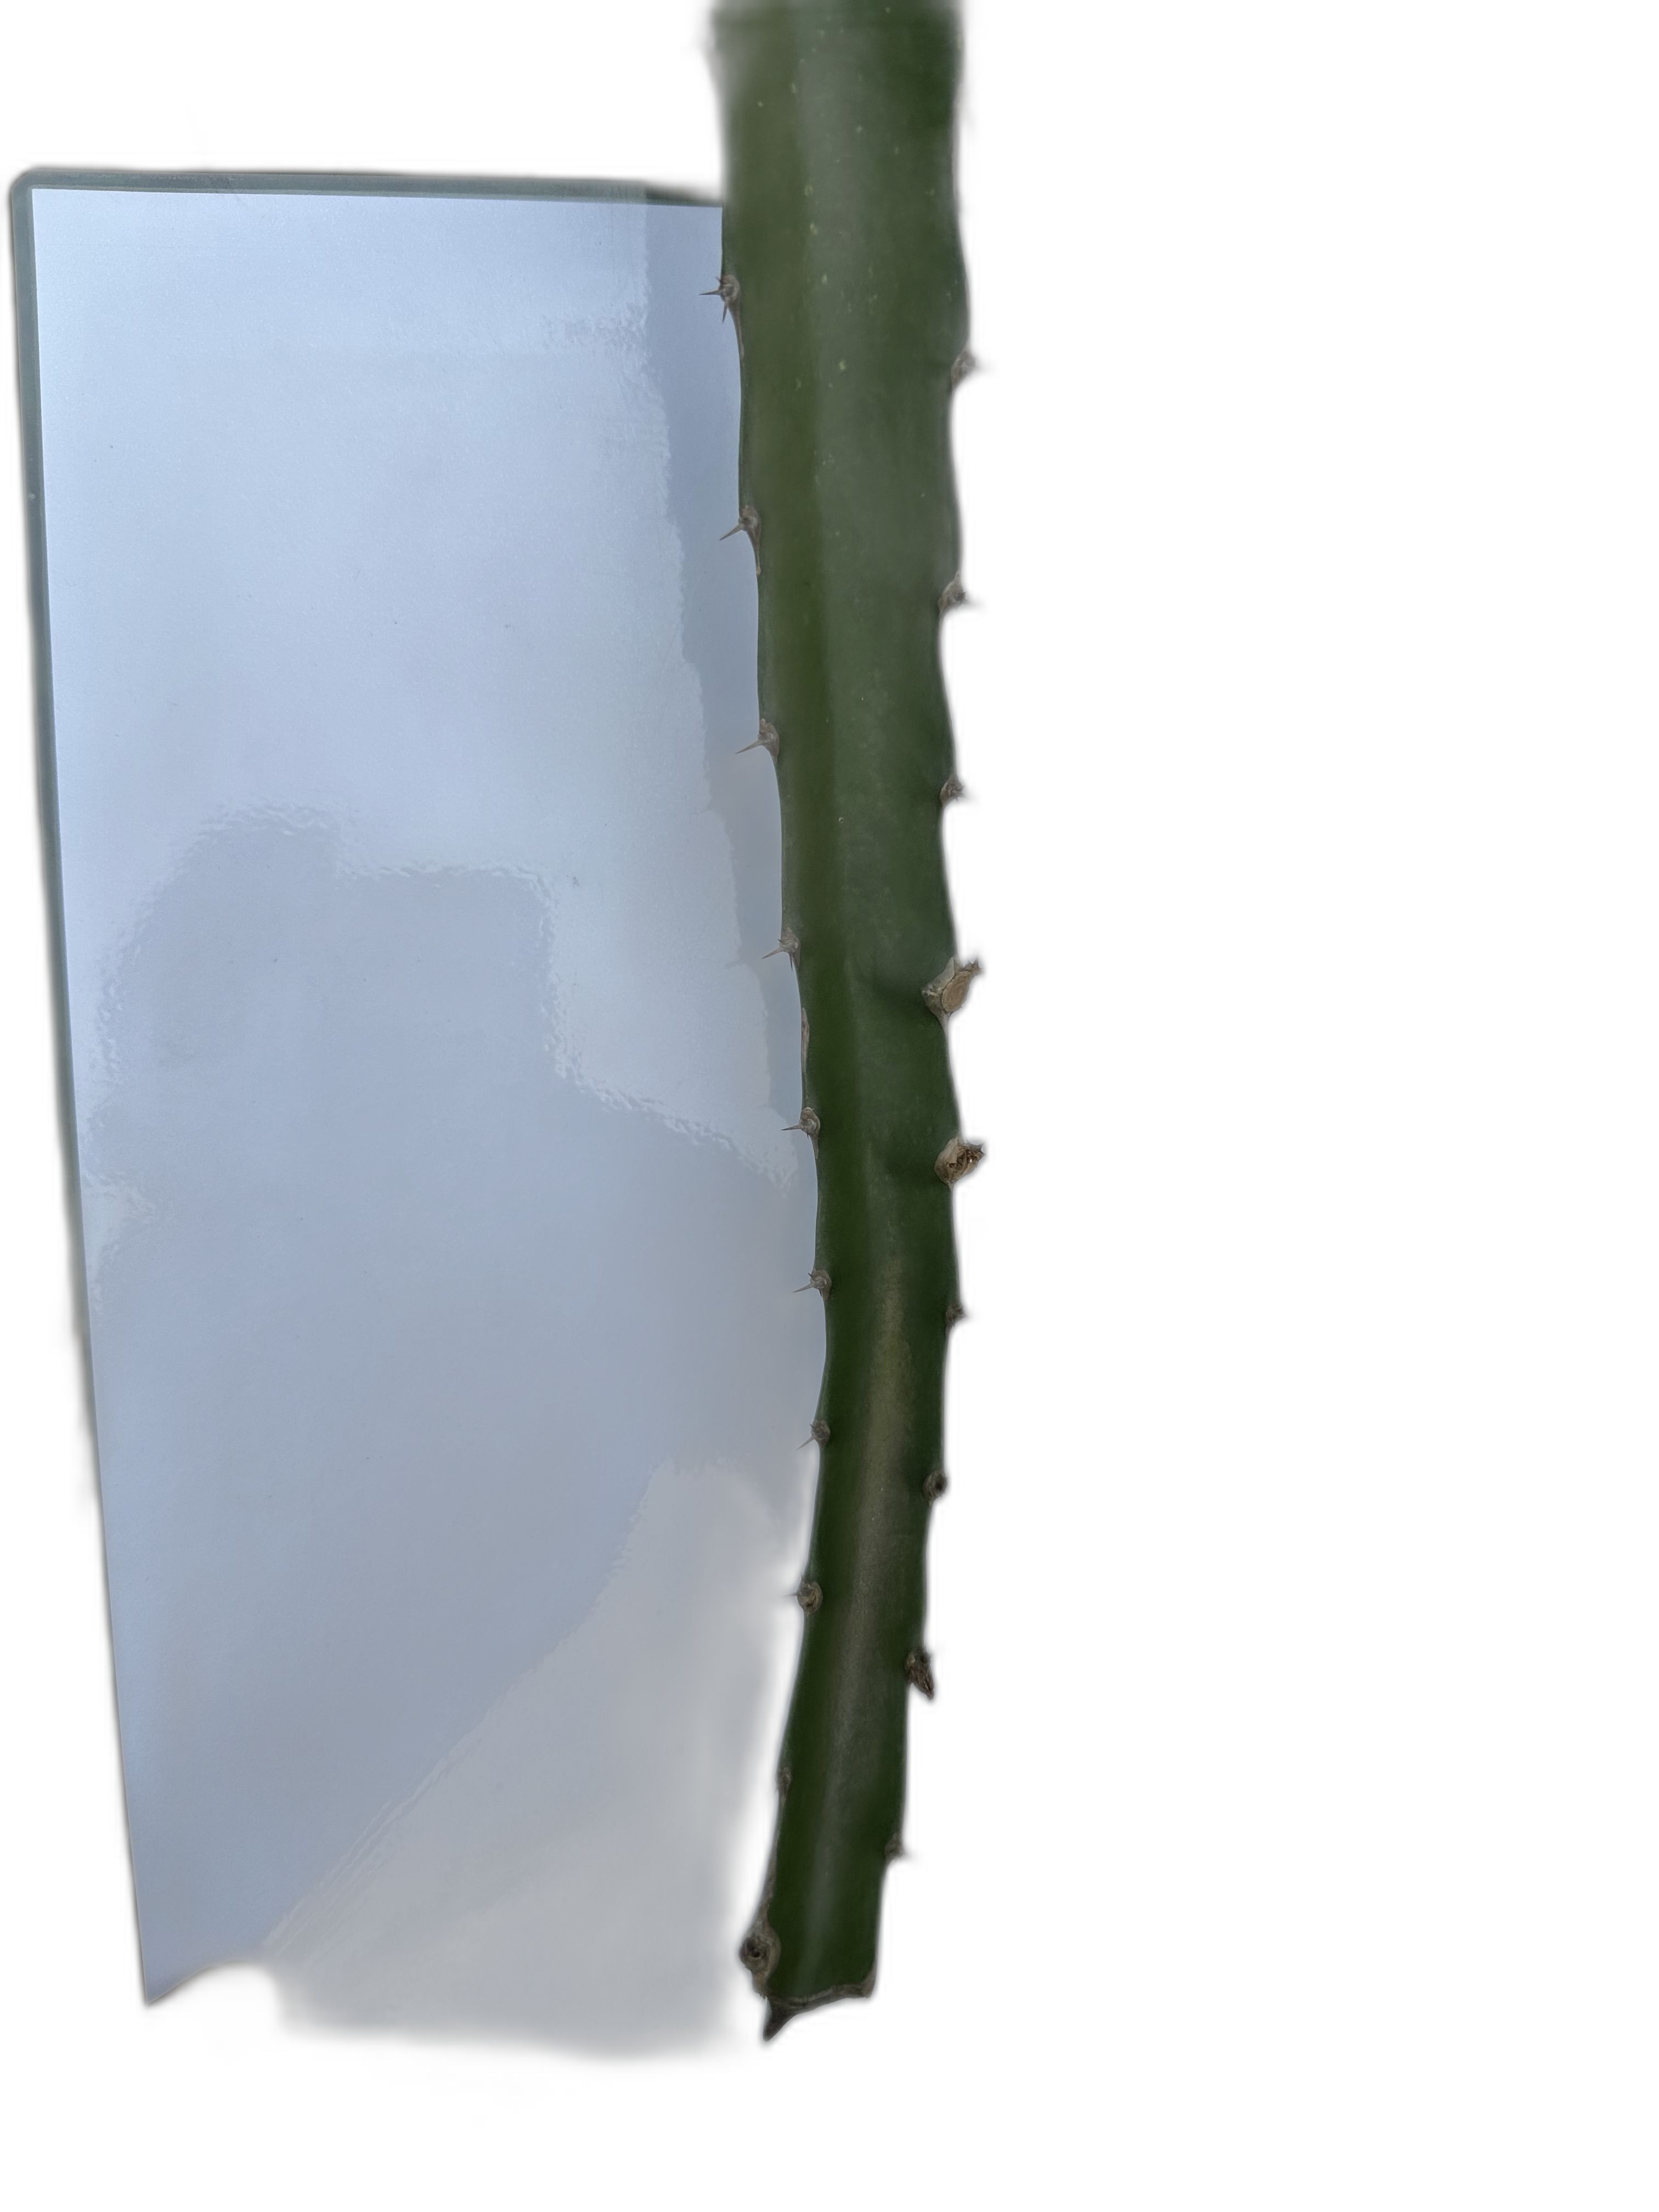
Label: Good leaf